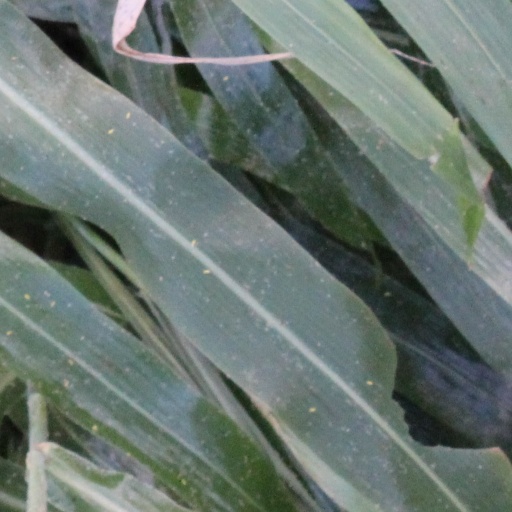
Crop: sorghum